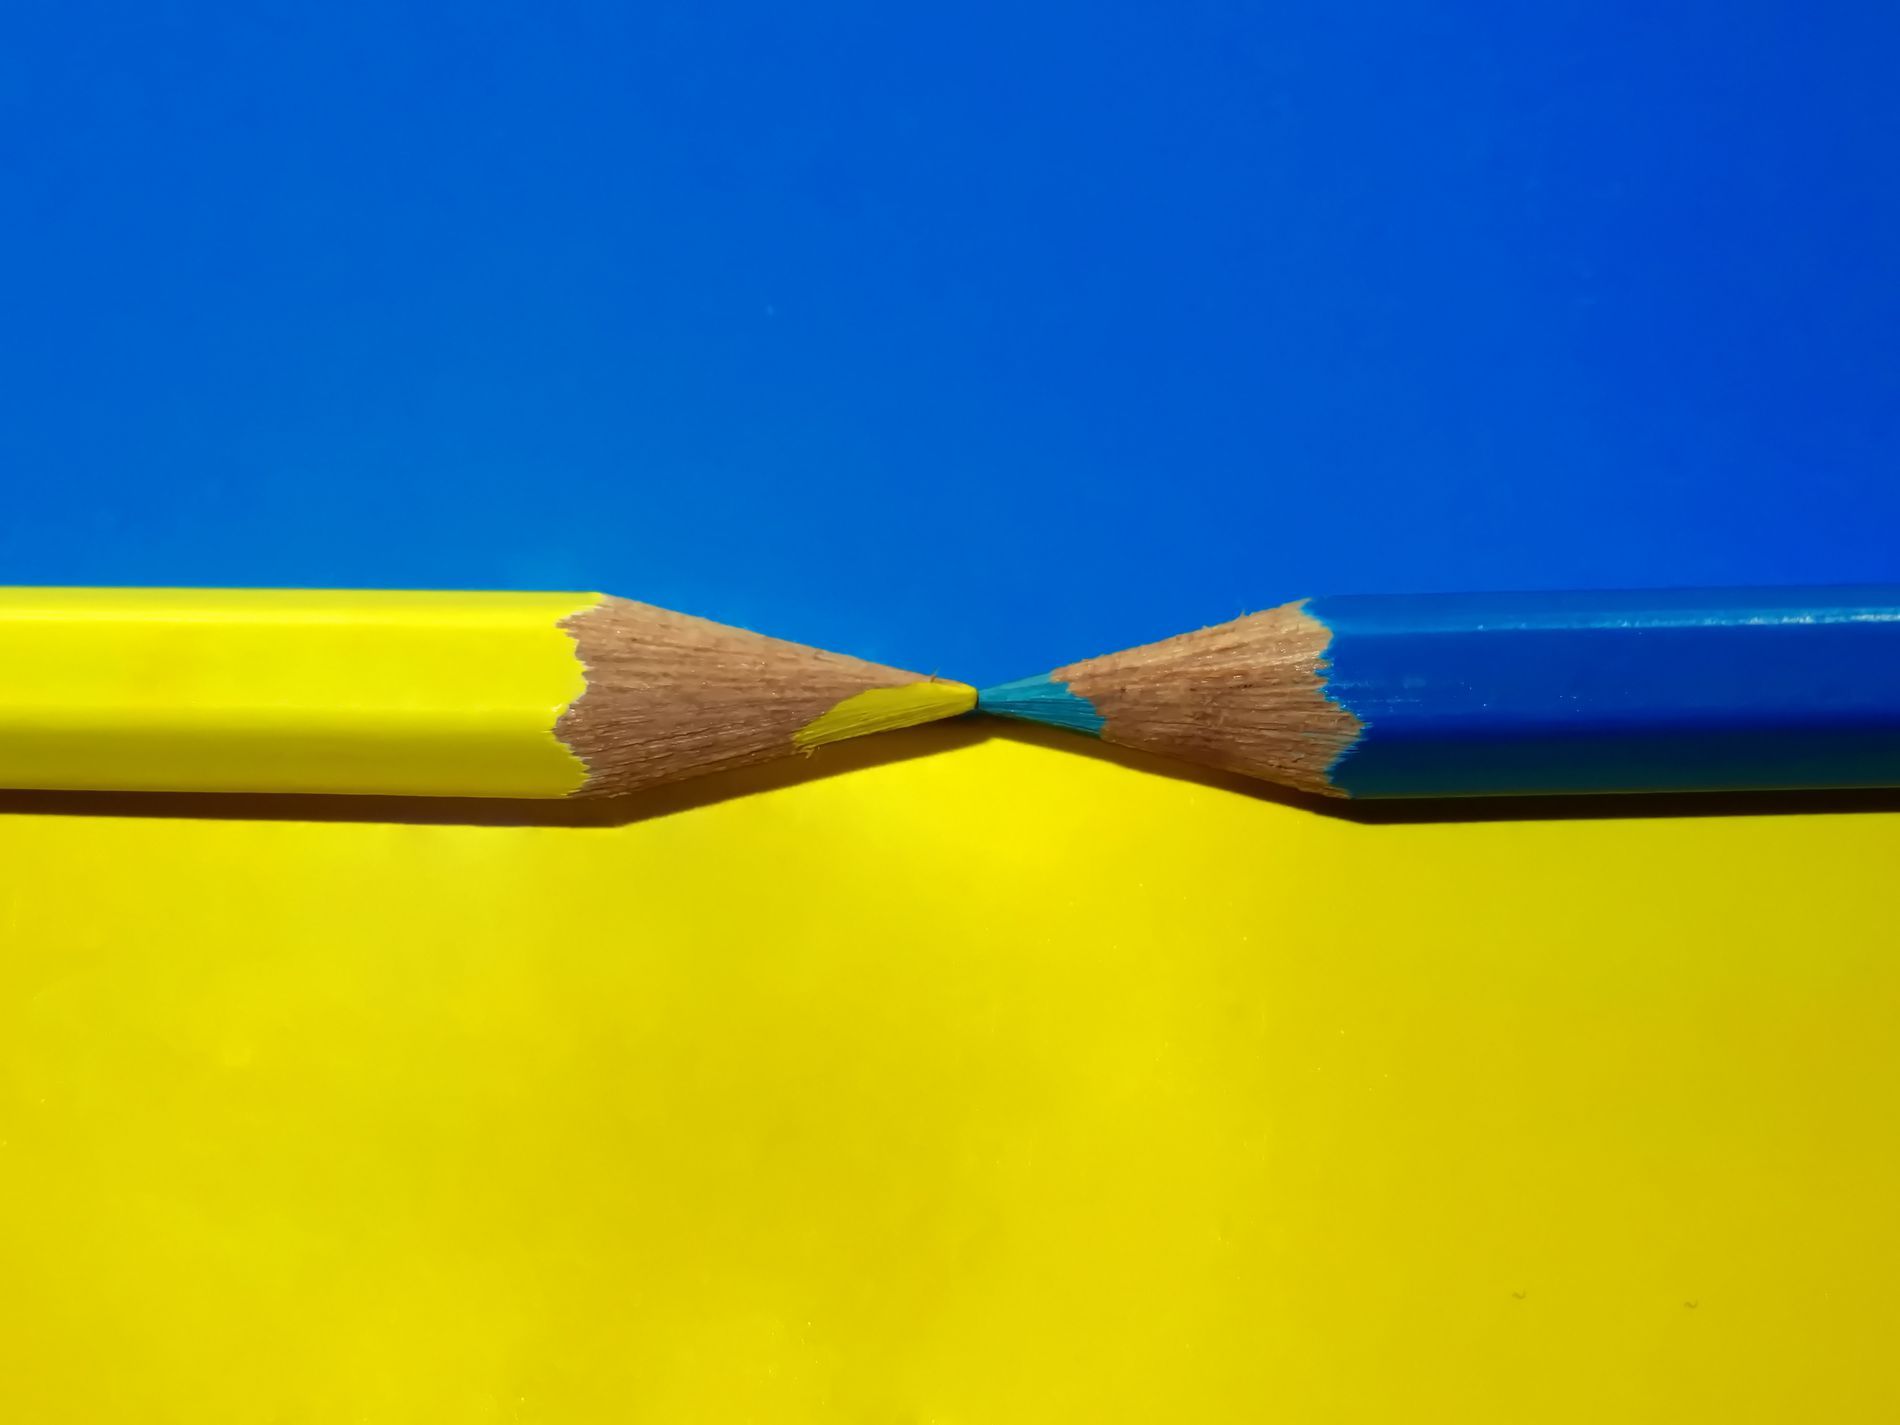
Color Connection
A sharp yellow pencil and a sharp blue pencil meet tip-to-tip against a divided blue and yellow background.
With a straight-down, top-down view, the photo presents a minimalistic and graphic impact. A clean, precise, and vibrant atmosphere offers a strong contrast between the blue and yellow backgrounds, heightening the visual tension between the two pencils. With its vivid and bold palette, in primary shades of bright yellow and deep blue, the image speaks of unity and contrast in equal measure
Labels: Pencil, Brush, Device, Tool, background
Camera: Canon Canon PowerShot SX720 HS
Lens: 4.3 - 172.0 mm, 4-172mm
Aperture: F5
Exposure: 1/15 sec
ISO: 200
Focal length: 14.8 mm